Original Stories from Real Life

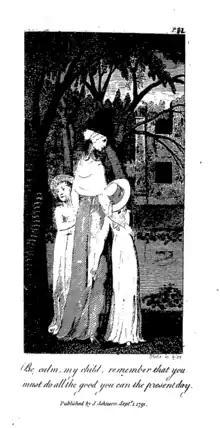
Mrs. Mason, Mary, and Caroline looking at Charles Townley's ruined mansion, by William Blake; caption reads: "Be calm, my child; remember that you must do all the good you can the present day."

Modelled on Madame de Genlis's "Adèle et Théodore" (1782) and "Tales of the Castle" (1785), both of which have frame stories and a series of inset moral tales, "Original Stories" narrates the re-education of two young girls, fourteen-year-old Mary and twelve-year-old Caroline, by a wise and benevolent maternal figure, Mrs. Mason. (Wollstonecraft probably named these characters after people in her own life. She became acquainted with a Miss Mason while teaching in Newington Green, whom she greatly respected, and she taught two girls named Mary and Caroline while she was a governess for the Kingsborough family in Ireland.) Margaret King, who was greatly affected by her governess, saying she "had freed her mind from all superstitions, later adopted "Mrs Mason" as a pseudonym.) After the death of their mother, the girls are sent to live with Mrs. Mason in the country. They are full of faults, such as greediness and vanity, and Mrs. Mason, through stories, real-world demonstrations, and her own example, cures the girls of most of their moral failings and imbues them with a desire to be virtuous.